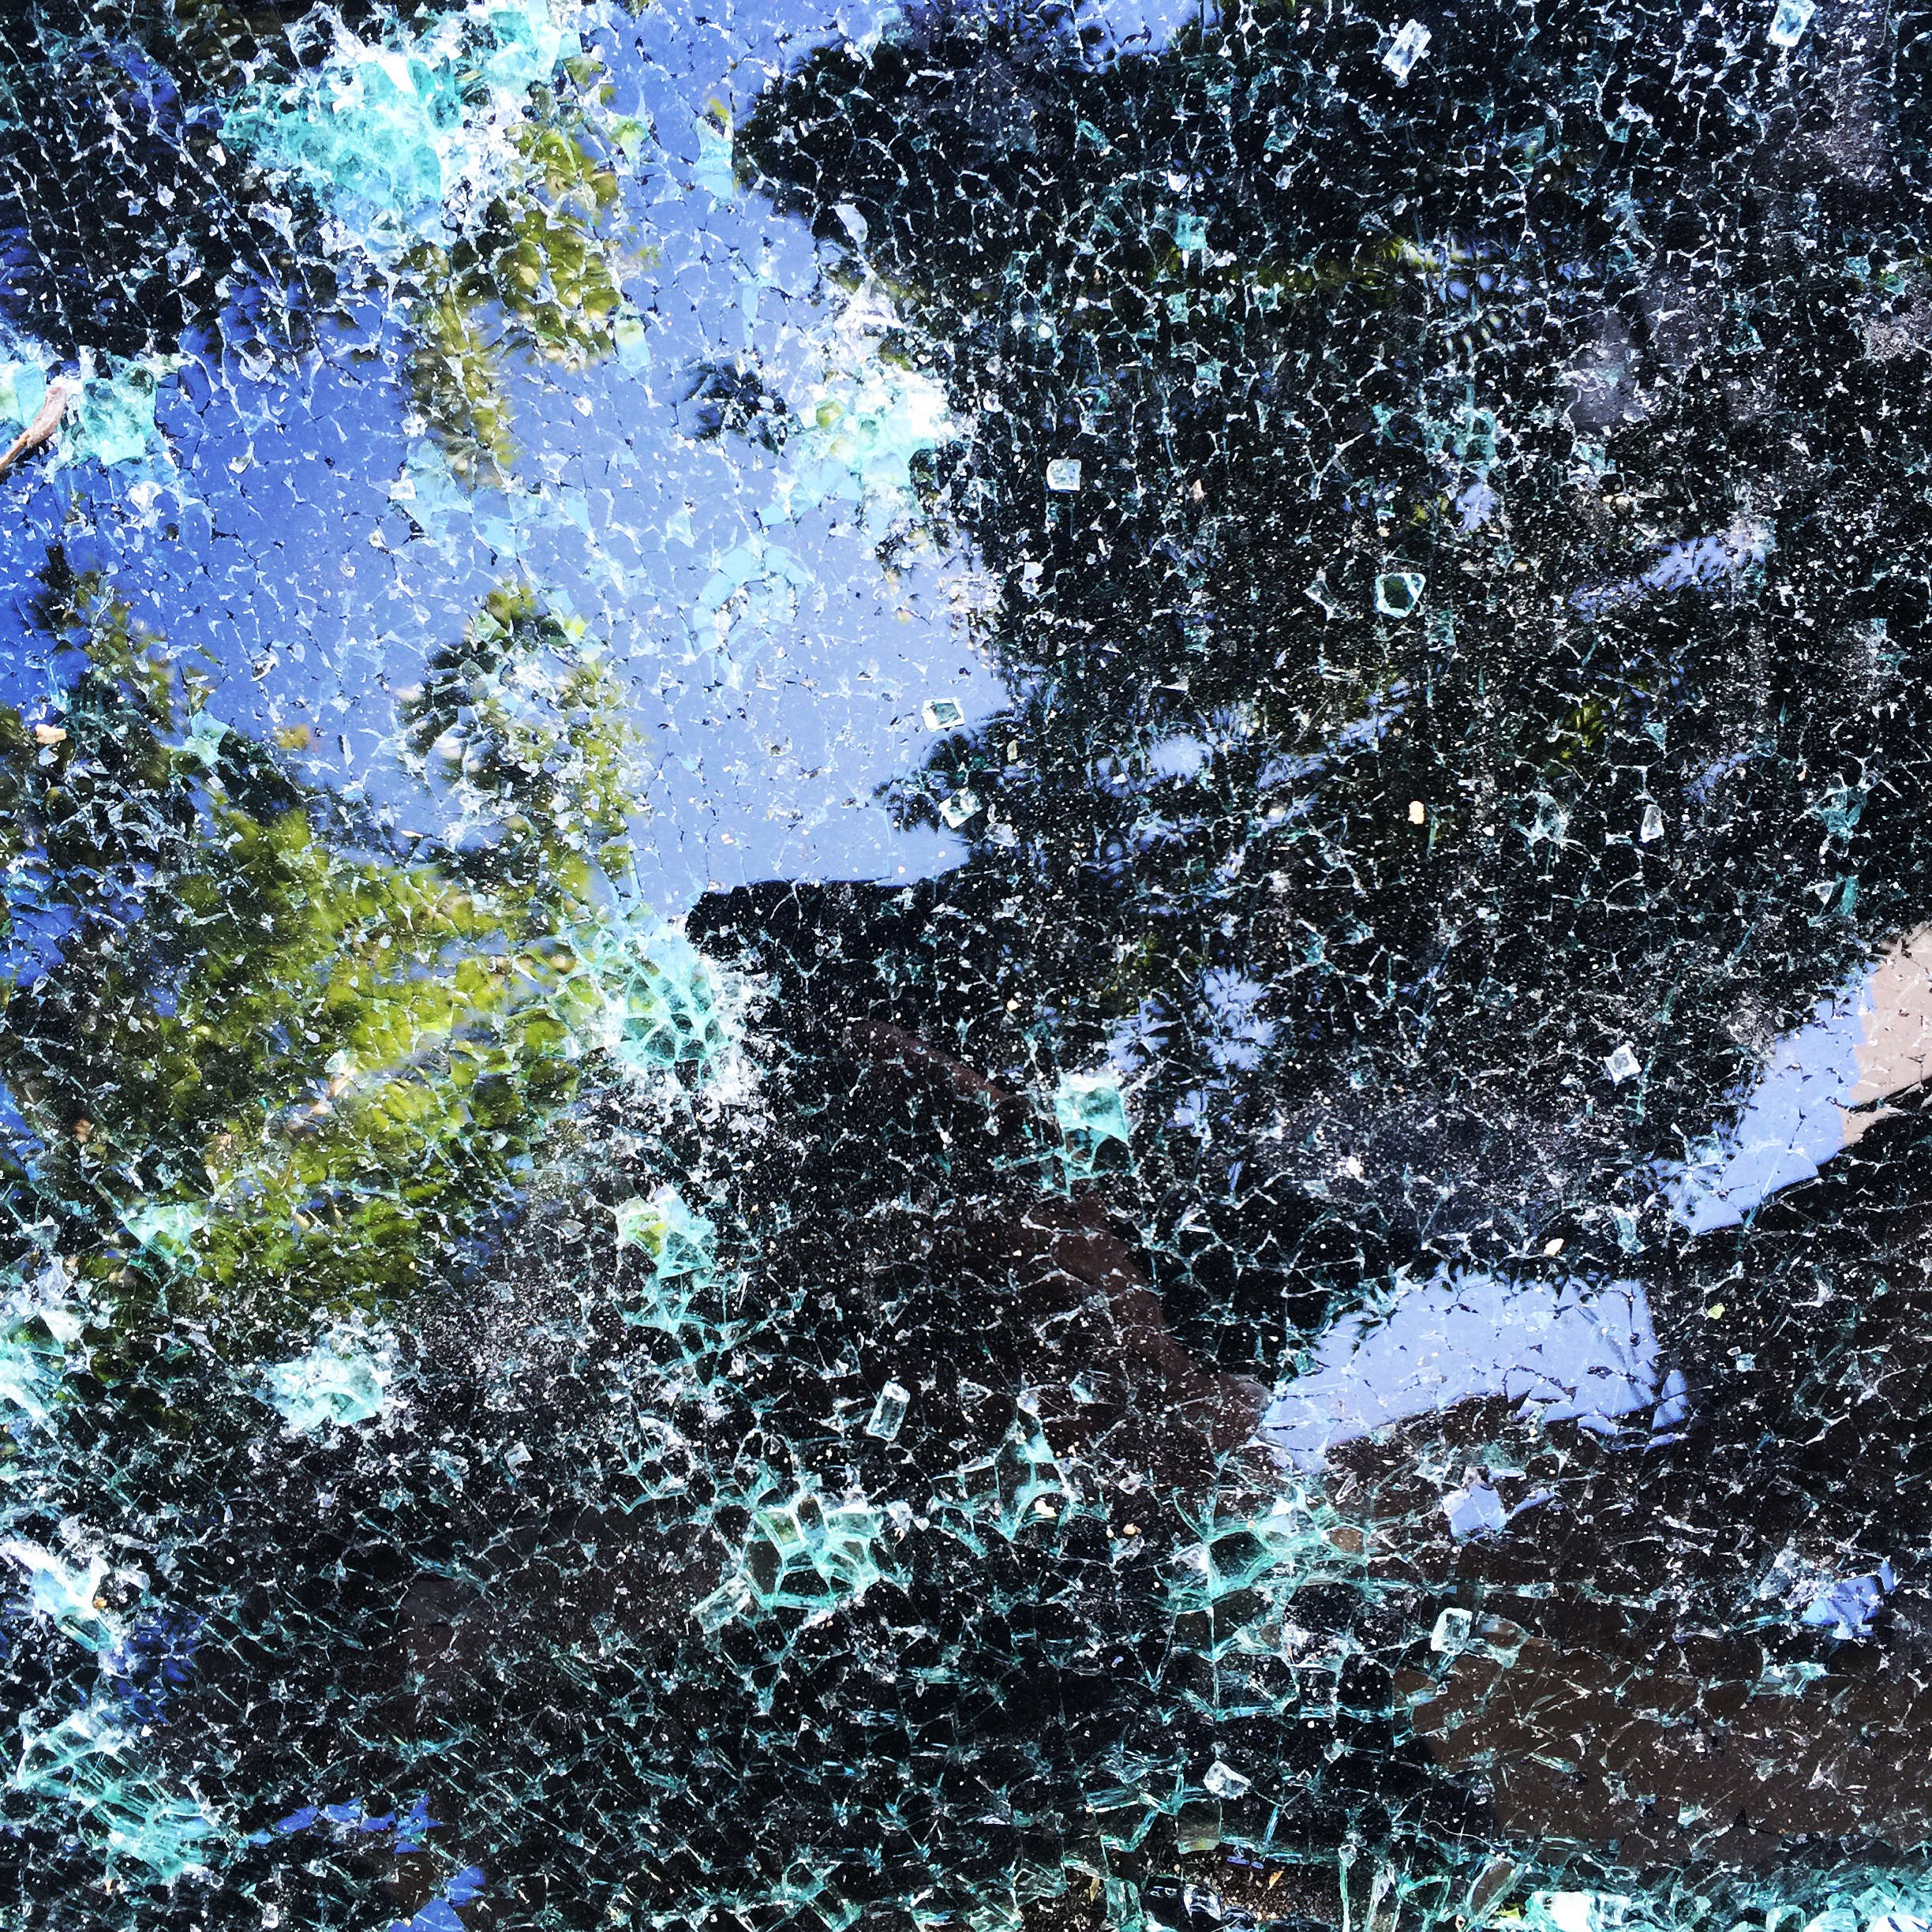
iphone, tree, street, sunlight, texture, leaf, reflection, blue, art, argentina, streetphoto, project365, squareformat, rodrigoparedes, buenosaires, 160378, 160378com, www160378com, iphone6plus, woody plant